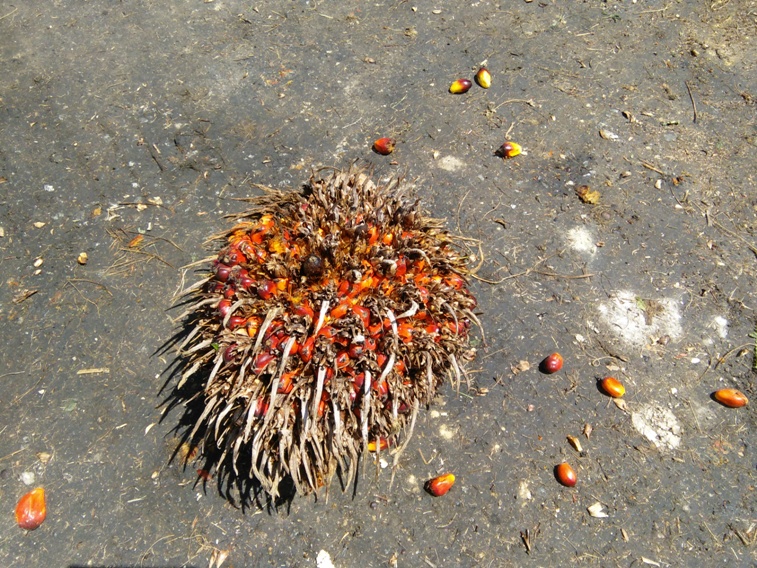
Ripeness: Ripe